Poodle Hat

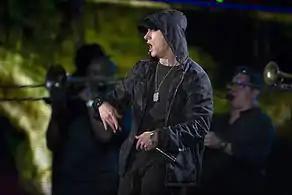
Eminem performing

A music video for "Couch Potato" was to be shot shortly after the album's release, but Eminem denied Yankovic permission to shoot it. Yankovic told the "Chicago Sun-Times" in 2003: